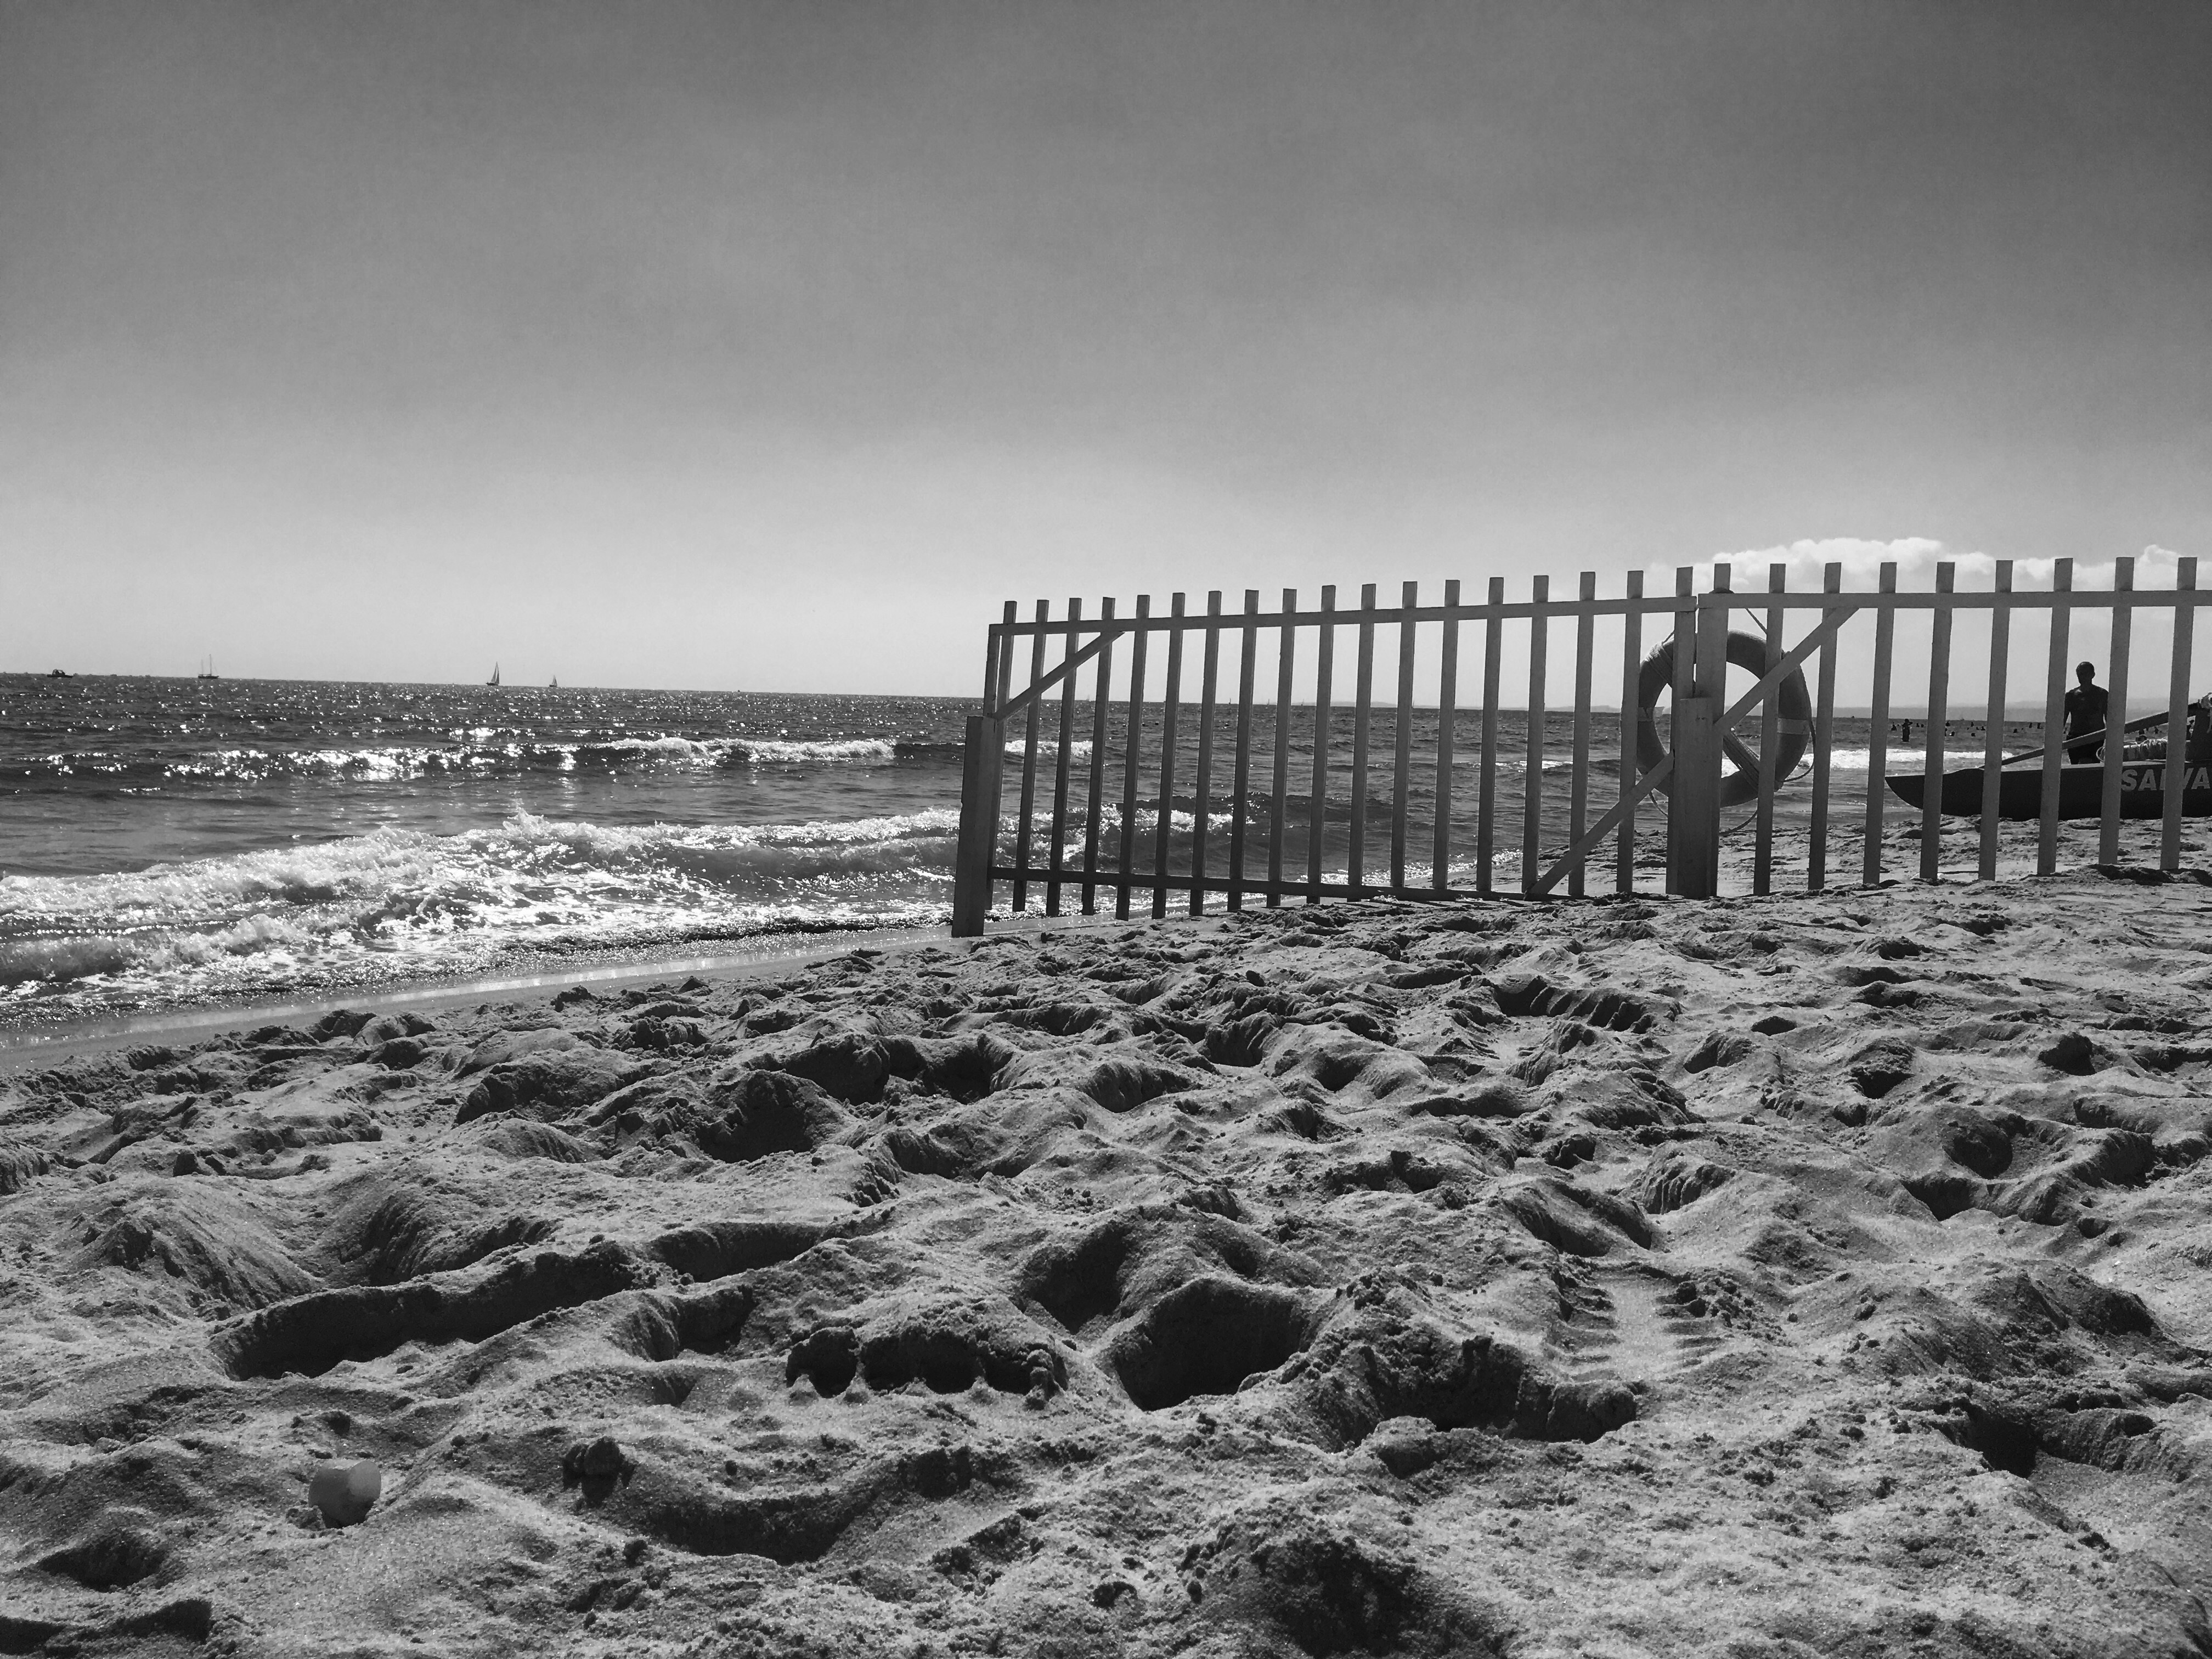
beach, sea, coast, sand, rock, ocean, horizon, black and white, shore, wave, pier, flag, black, monochrome, picket fence, lifebelt, monochrome photography